Ted Irvine

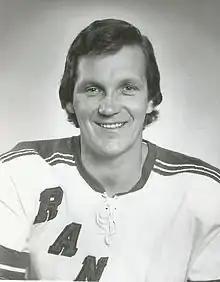
Irvine in 1970

Edward Amos Irvine (born December 8, 1944) is a Canadian former professional hockey player. He played in the National Hockey League from 1964 to 1977.